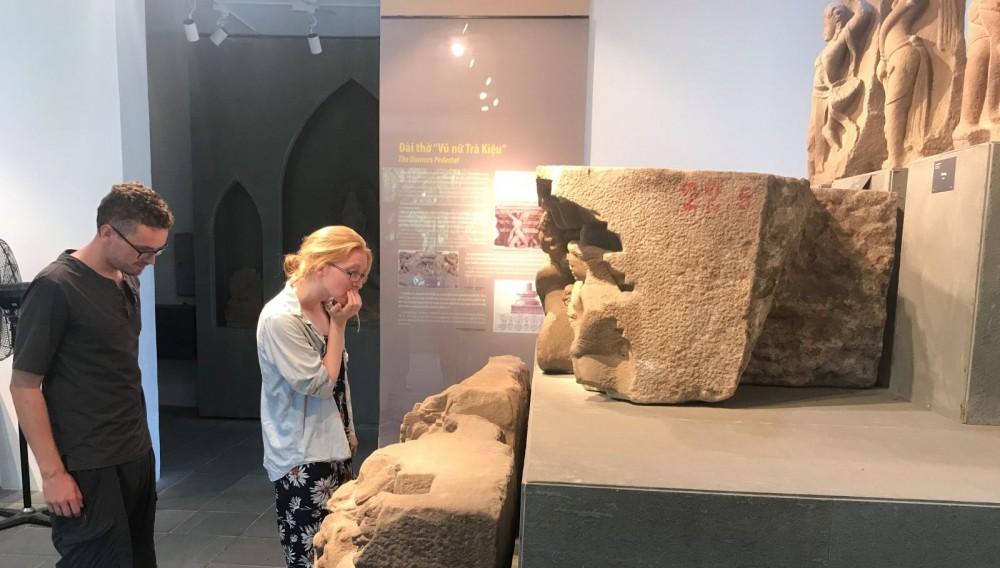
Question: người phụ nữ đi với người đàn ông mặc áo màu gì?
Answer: màu đen